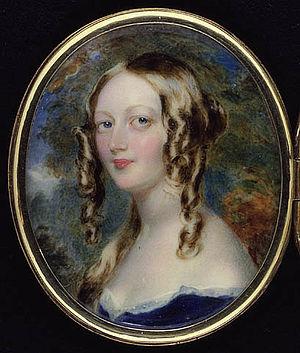
Katherine Jane Ellice, née Balfour en 1813 et morte le 13 avril 1864, est une artiste et écrivaine britannique.